Dindigul

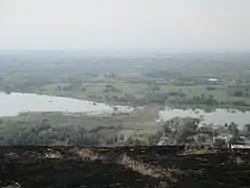
A view of a lake and paddy fields in Dindigul as viewed from Dindigul fort

Dindugul is located at and has an average elevation of . The town is in Dindigul district, from Chennai and south-west of Tiruchirappalli. Dindigul is located in the foothills of Sirumalai hills. The topography is plain and hilly, with the variation resulting in climatic changes. There are no notable mineral resources available in and around the town. The soil type is thin veneer soil, which is mostly black clayey soil with red soil. Summer season is from March to July, while December to January marks the winter season. The temperature ranges from a maximum of to a minimum of during summer and a maximum of to a minimum of during winter. Dindigul receives rainfall with an average of annually. The Southwest monsoon, with an onset in June and lasting up to August, brings scanty rainfall. Bulk of the rainfall is received during the North East monsoon in the months of October, November and December.